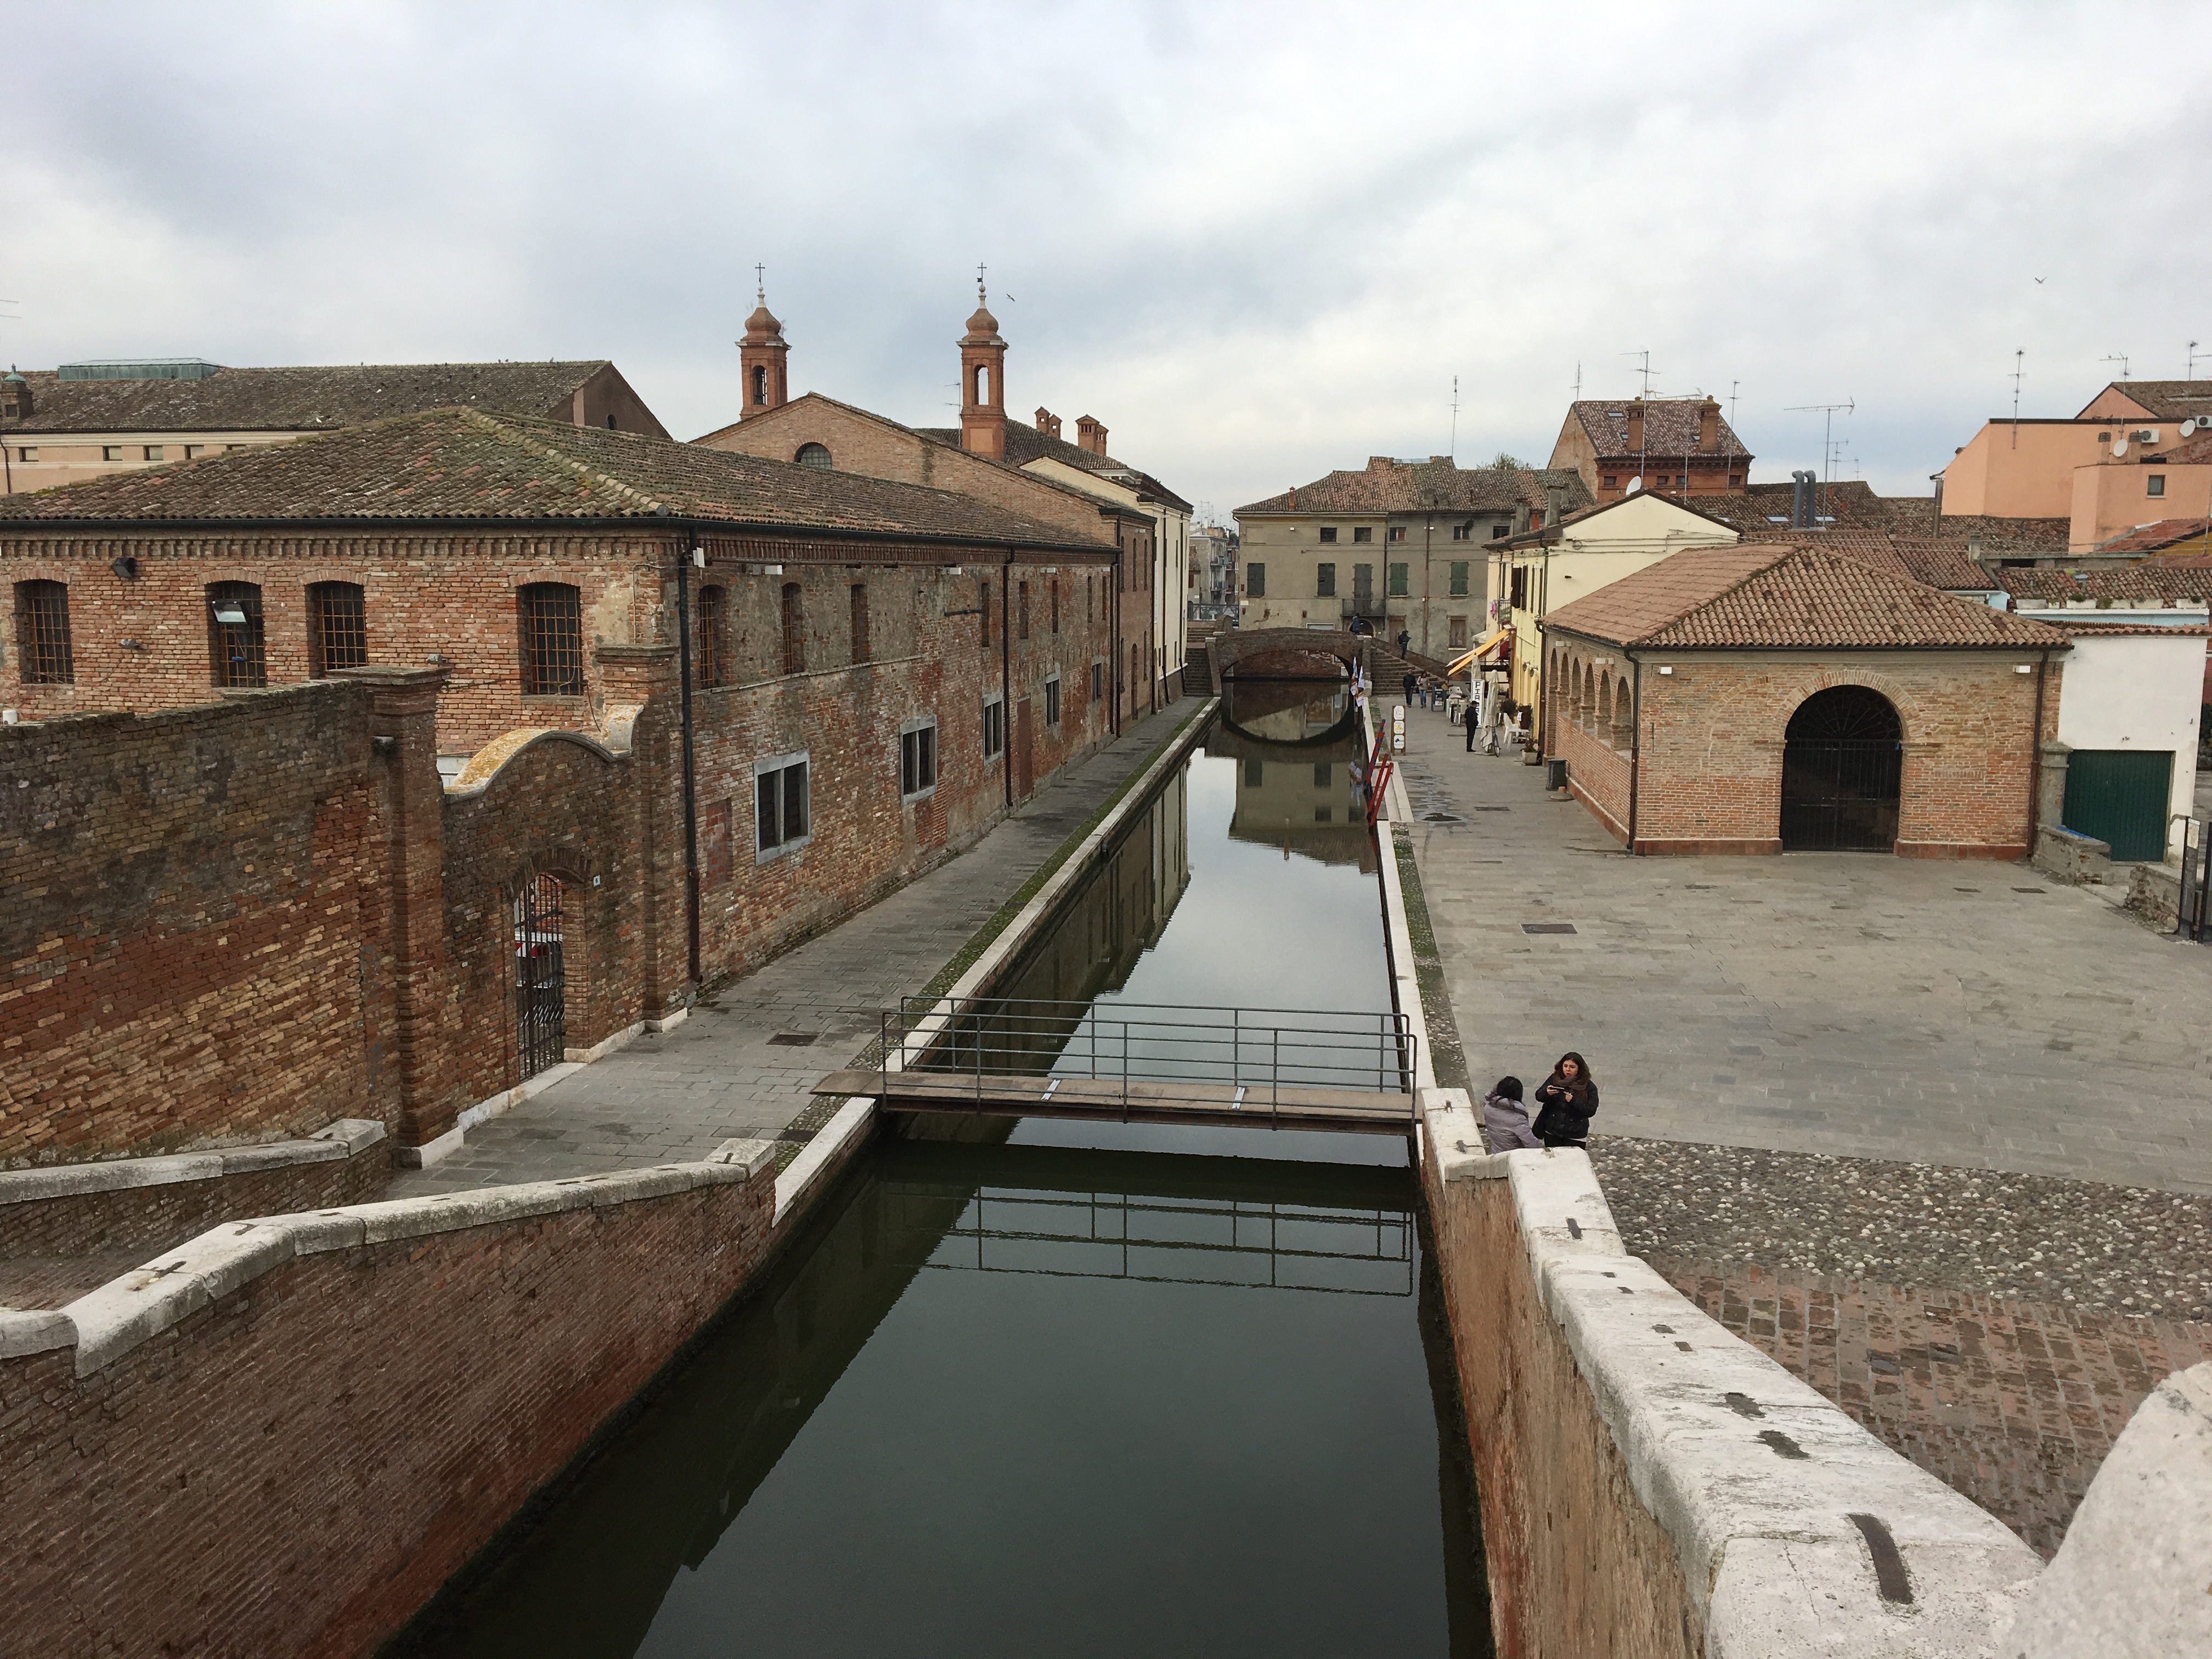
landscape, architecture, town, building, old, city, urban, wall, canal, vacation, tourist, travel, village, europe, ancient, landmark, italy, fortification, tourism, waterway, culture, european, estate, italian, ferrara, ancient history, comacchio